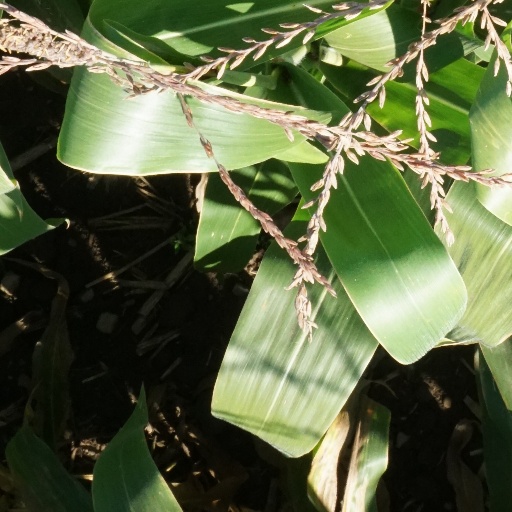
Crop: maize; corn